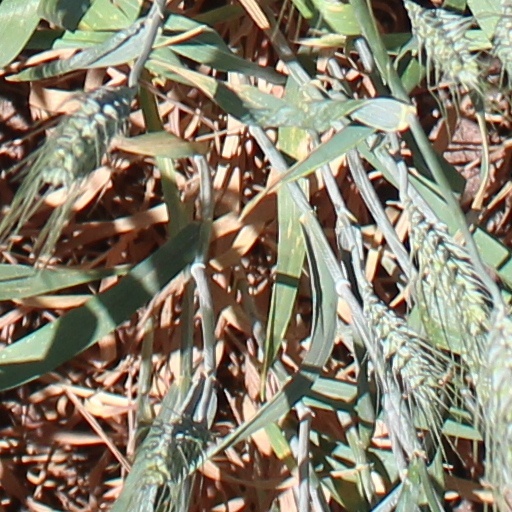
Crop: wheat